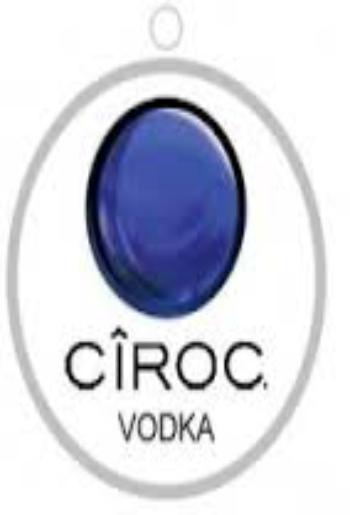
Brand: Ciroc
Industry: Necessities